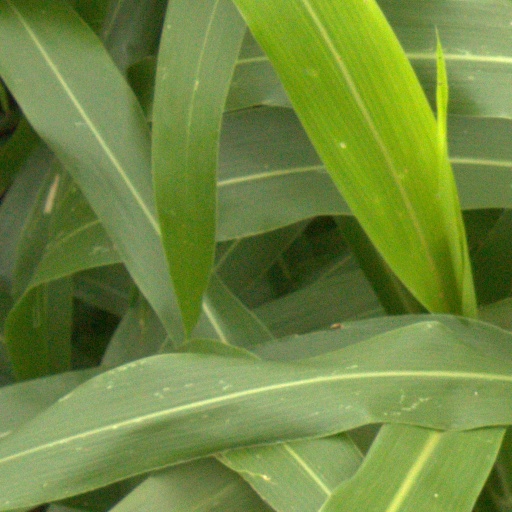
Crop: sorghum